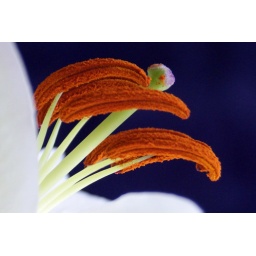
I liked the orange of the stamen against the blue background.